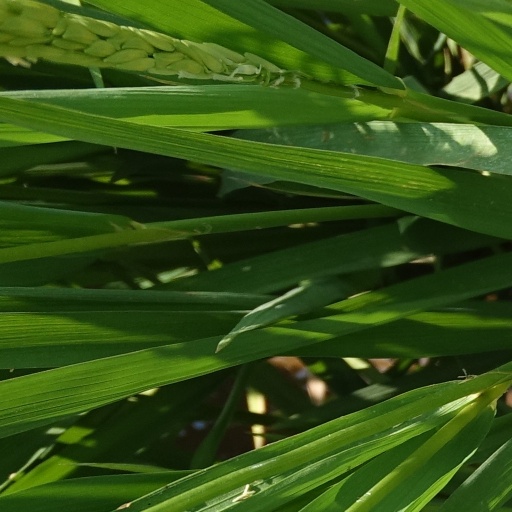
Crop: rice